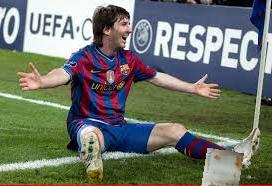
Denominación: 1000